History of Madhya Pradesh

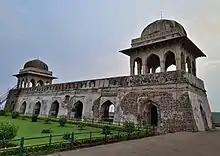

The Rajput Paramaras ruled between the 9th and 14th centuries CE. The Paramara king Bhoja (c. 1010–1060) was a brilliant polymath and prolific writer. He is famous for his patronage of the arts, and for commissioning inscriptions found all over the region. The last known Paramara king, was defeated and killed by the forces of Alauddin Khalji of Delhi in 1305 CE.